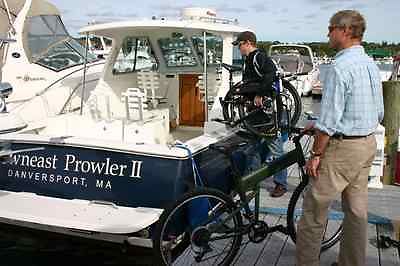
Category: bicycle